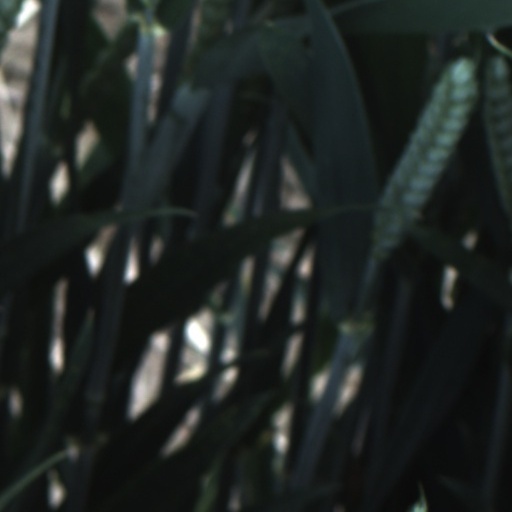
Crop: wheat